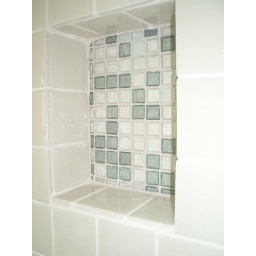
built in glass tile shelf in the new shower